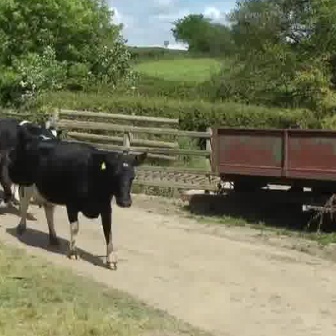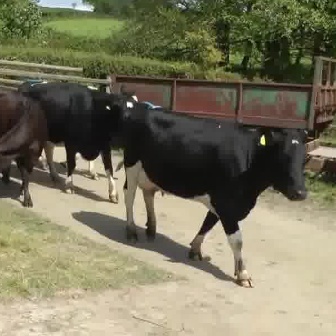
  Please identify the target specified by the bounding box [14,136,146,268] in the first image and locate it in the second image. Return the coordinates in [x_min,y_min,x_max,y_max] format.
Answer: [120,100,306,286]